Carrie Brownstein

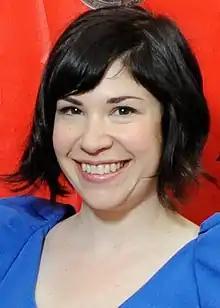
Brownstein in 2012

Carrie Rachel Brownstein (born September 27, 1974) is an American musician, actress, writer, director, and comedian. She first came to prominence as a member of the band Excuse 17 before forming the rock trio Sleater-Kinney.